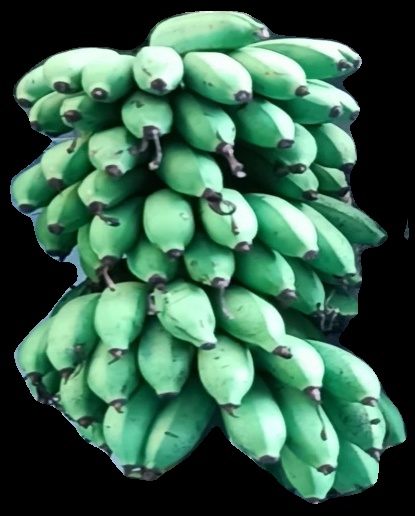
Variety: rasbale
Grade: grade2